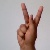
The image shows a hand gesture representing the letter 'K' in Indian Sign Language.